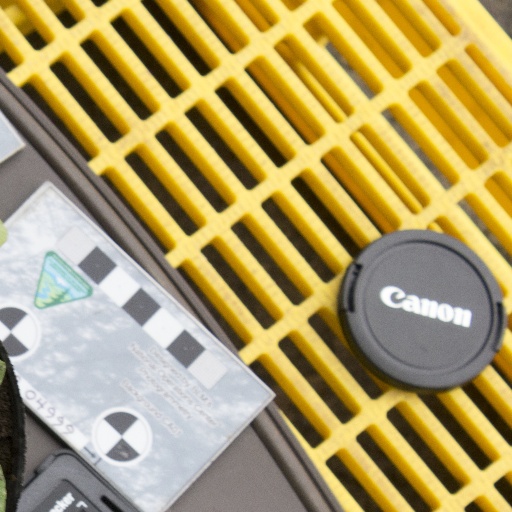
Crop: soybean